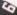
Number: 6